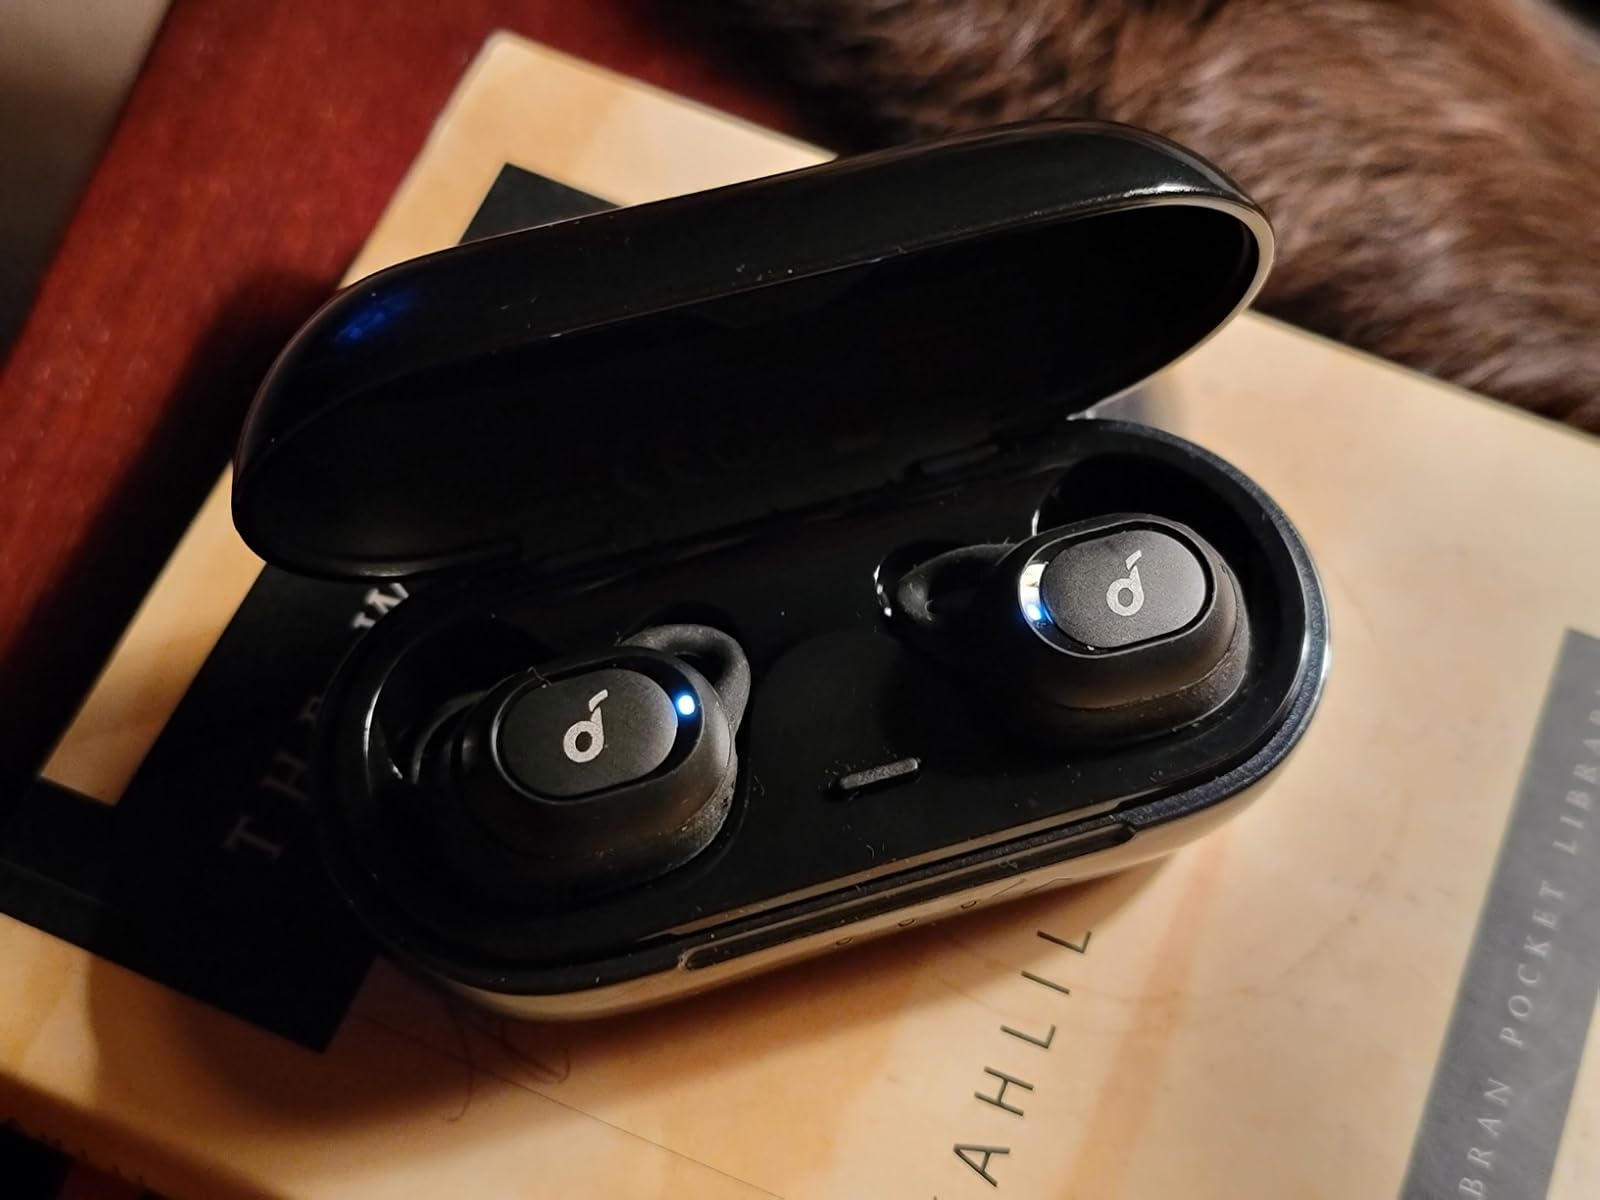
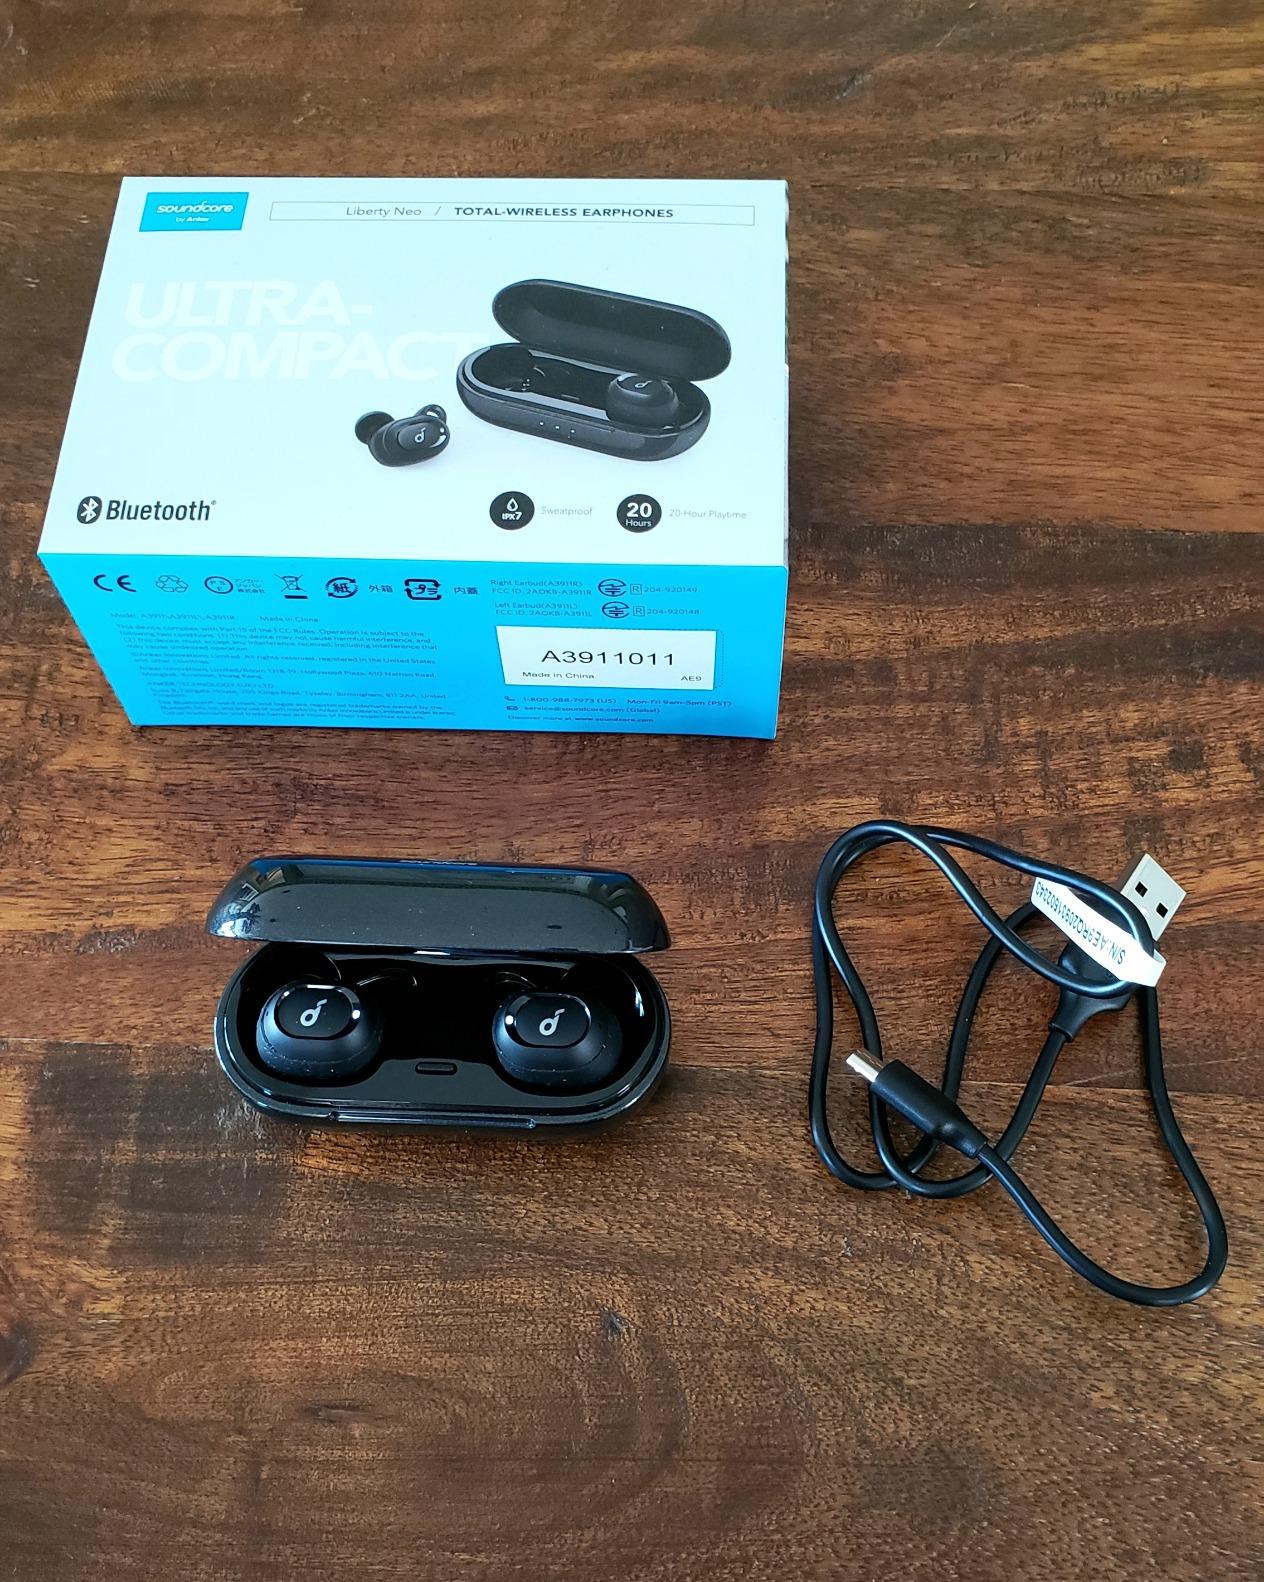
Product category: earbuds
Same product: yes